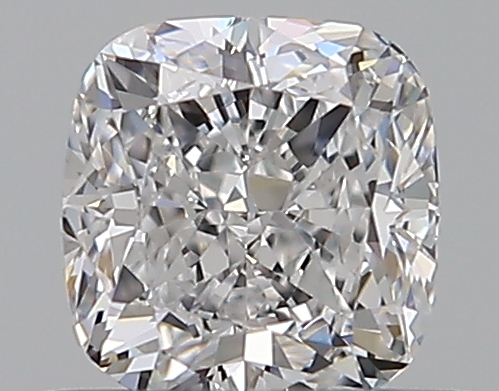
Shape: cushion
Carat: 0.5
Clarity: VS2
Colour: D
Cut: EX
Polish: EX
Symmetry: VG
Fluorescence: N
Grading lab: GIA
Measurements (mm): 4.49 x 4.36 x 2.99